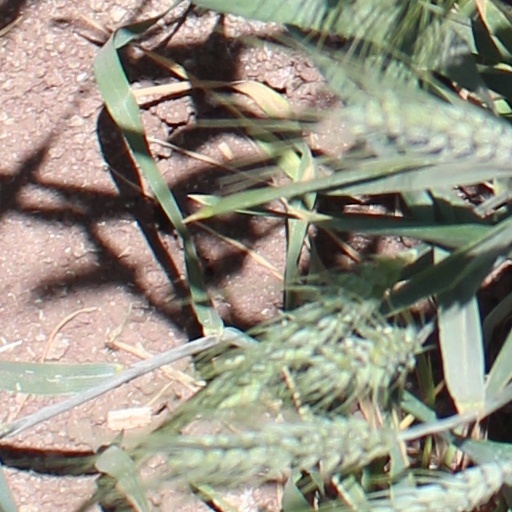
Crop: wheat